Nina Makarova

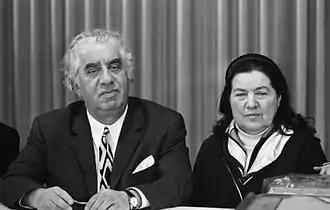
Aram Khachaturian and Nina Makarova in the Netherlands in 1971

Nina Vladimirovna Makarova (Yurino, Nizhny Novgorod Governorate – 15 January 1976, Moscow) was a Russian composer who had great interest in Russian and Mari folksongs. She studied under Nikolai Myaskovsky, like composer Aram Khachaturian, whom she married in 1933. Her nickname was "Gayane" ("Гаянэ"). She conducted her symphony in Moscow on 12 June 1947. She also co-composed several pieces with her husband, including the music to Margarita Aliger's play "A Tale of Truth" (1947) and music to 's play "Spring Stream" (1953).